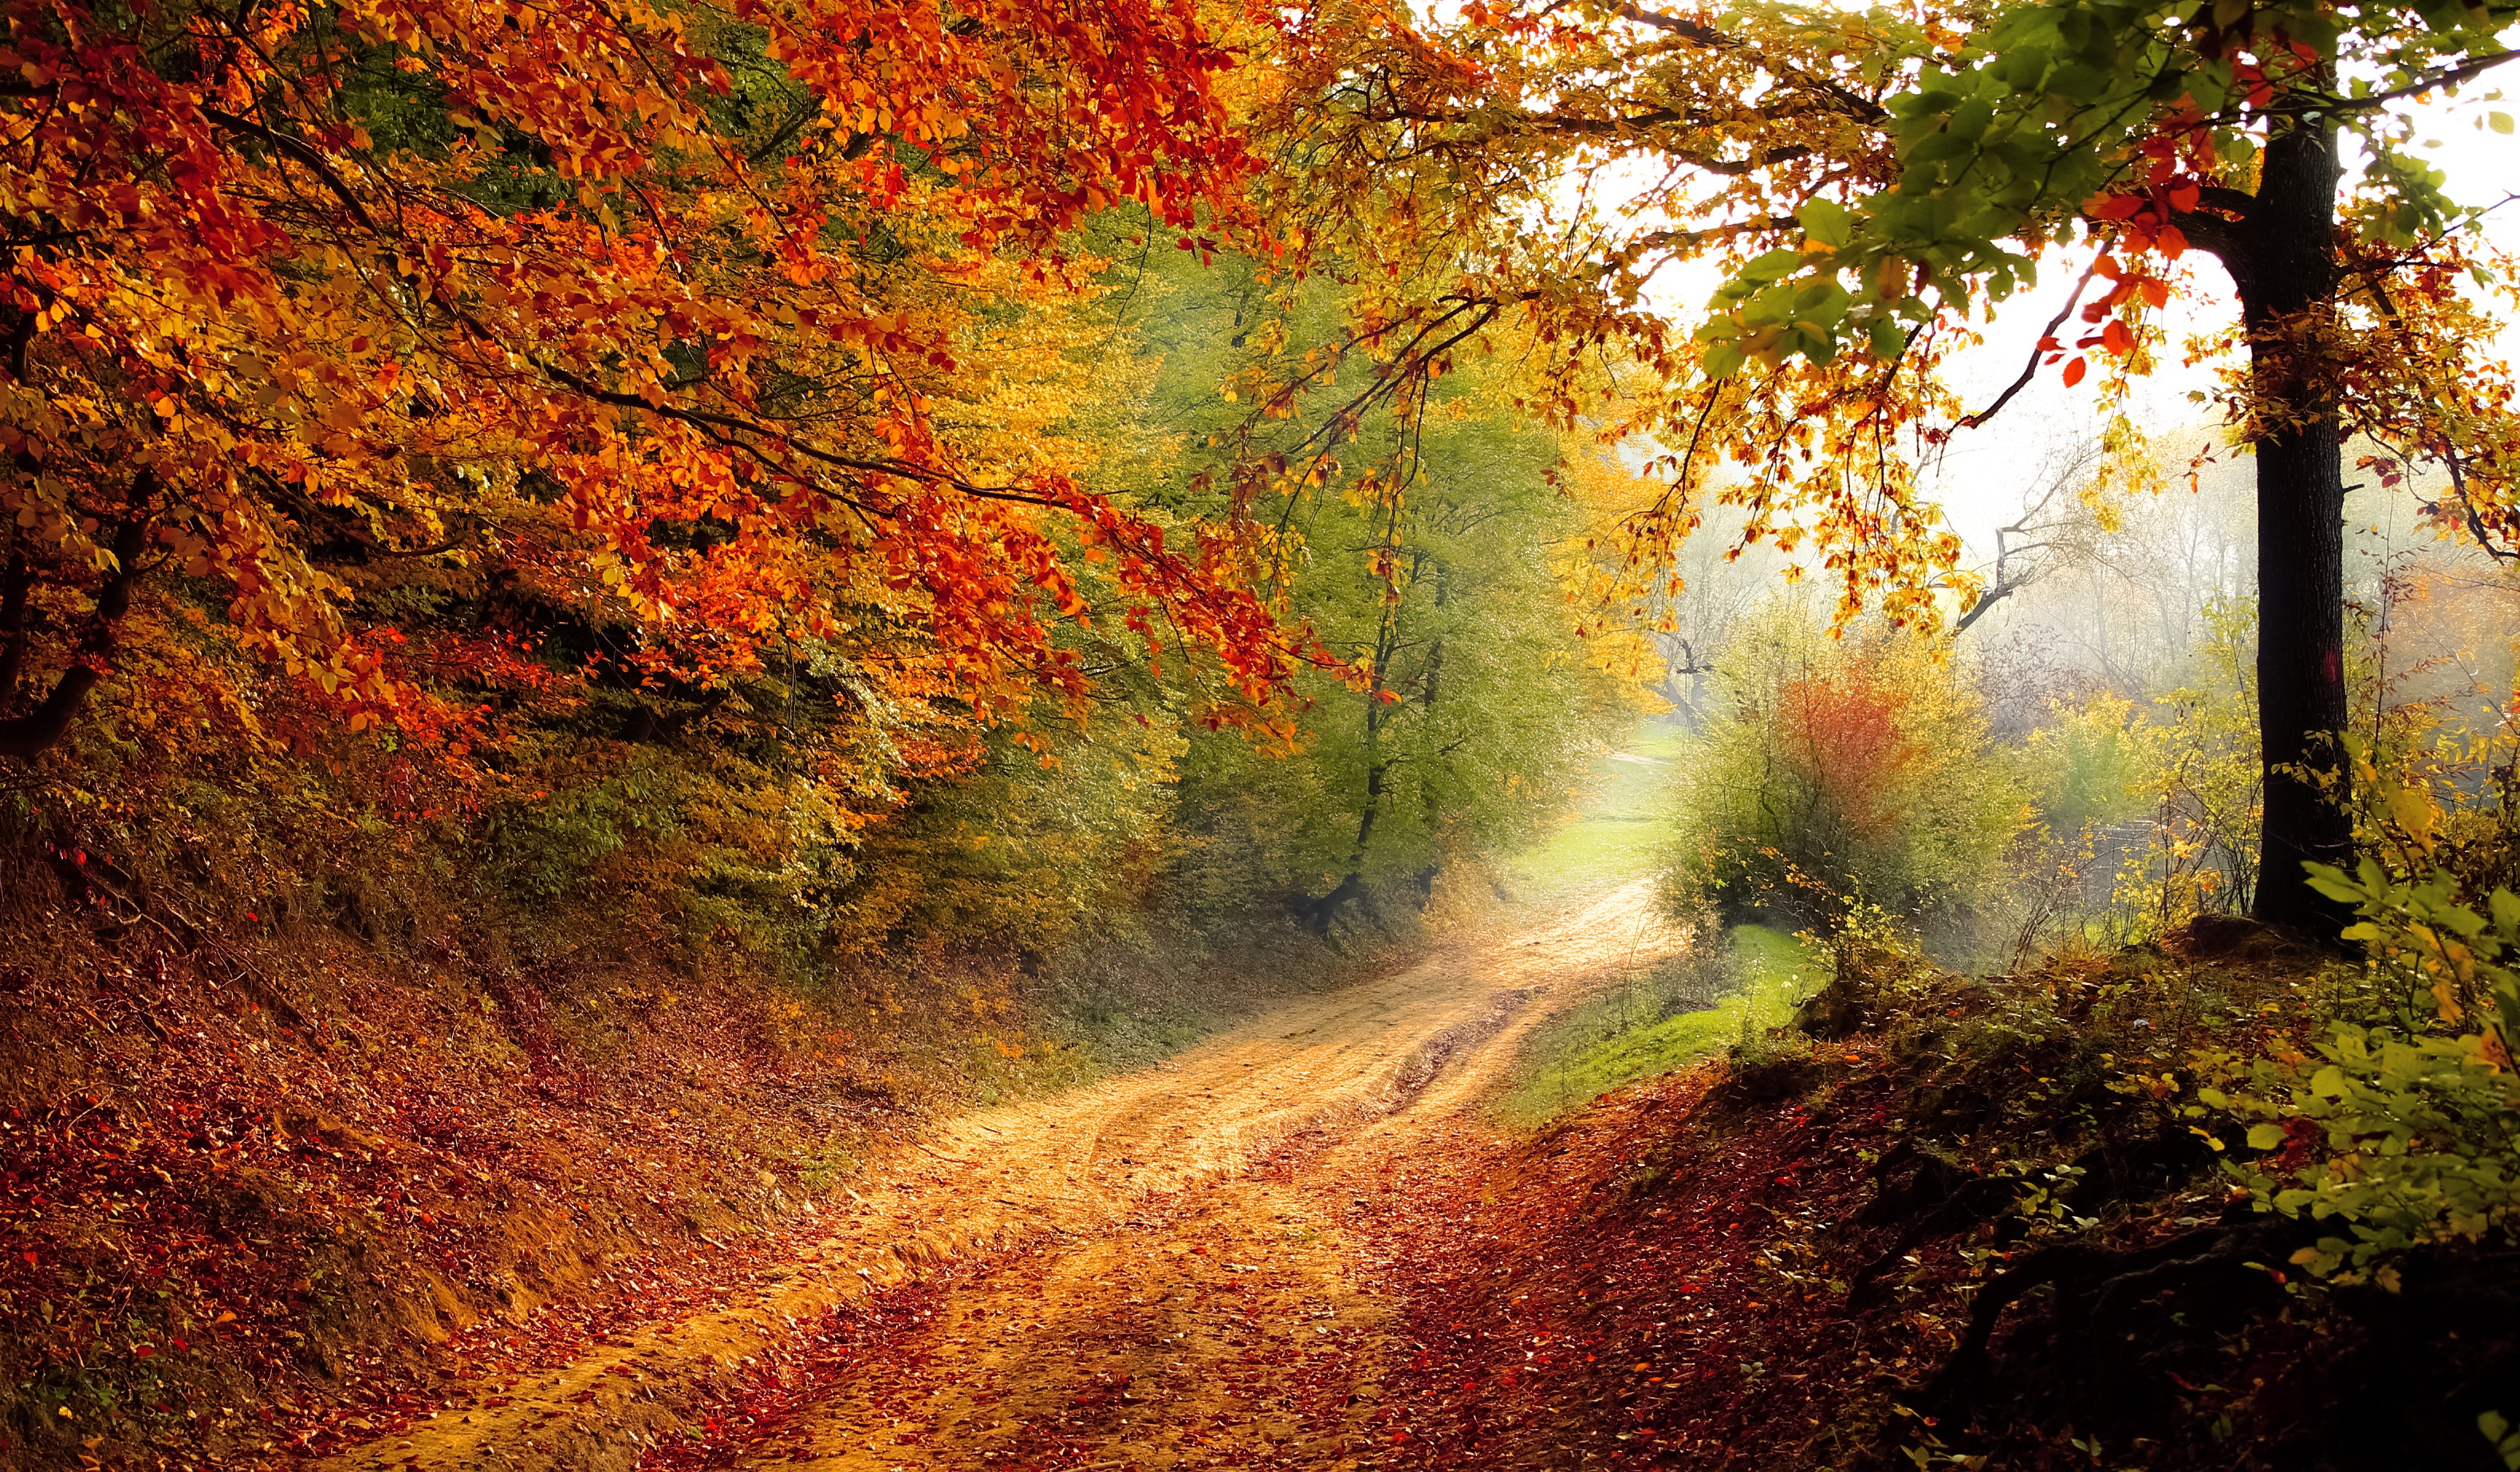
landscape, tree, nature, forest, light, plant, road, sunlight, morning, leaf, fall, land, autumn, season, deciduous, woodland, habitat, forest trees, forest landscape, atmospheric phenomenon, woody plant